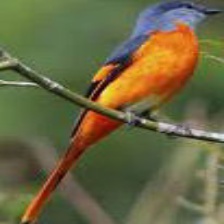
Species: FIERY MINIVET
Scientific name: PERICROCOTUS IGNEUS